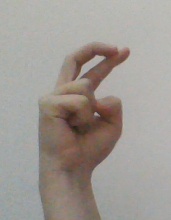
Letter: zay